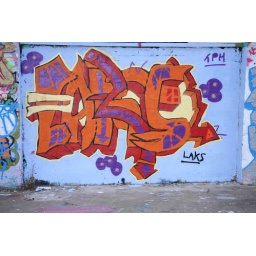
Grafitti on a wall on waste ground near Botoloh Street Norwich England; Taken 7th September 2009.